Rafael Serrallet

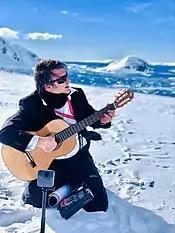
Rafael Serrallet in Antarctica in 2018.

Rafael Serrallet has been a resident teacher in Santiago de Compostela Conservatory and Conservatory of Lliria in Spain and today teaches master classes in universities and conservatories throughout the world. He has also been a judge on the panel for international music competitions. Rafael has been the Director of the International Iberian Musical Institute, which developed musical projects with schools and conservatories around the world. He has conducted master classes throughout including: the University of Zagreb, University Santo Tomas of Manila, University Sultan Qaboos in Oman, Hannover University, University Teknologi Mara in Malaysia, Conservatory of Pardubice, the network of National Conservatories in Morocco, Yared Music School in the Addis Ababa University, Edward Saïd Conservatory in Jerusalem, National Conservatory of Peru, Hokoriku University (Japan), Conservatory of the UPOLI in Nicaragua, Honduras National Music School, Conservatory of the Universidad Católica de Asunción (Paraguay), Conservatoire of Kenya to name but a few.